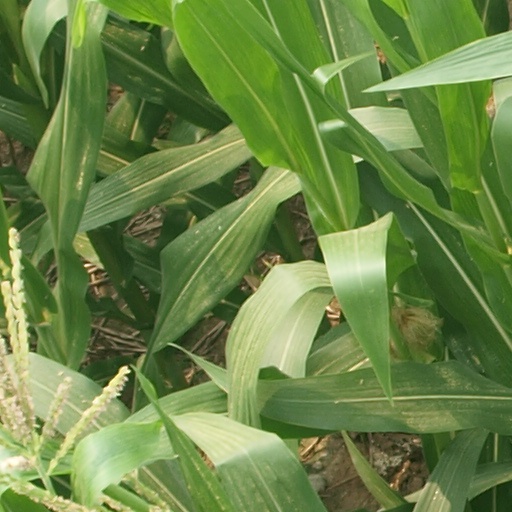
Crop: maize; corn